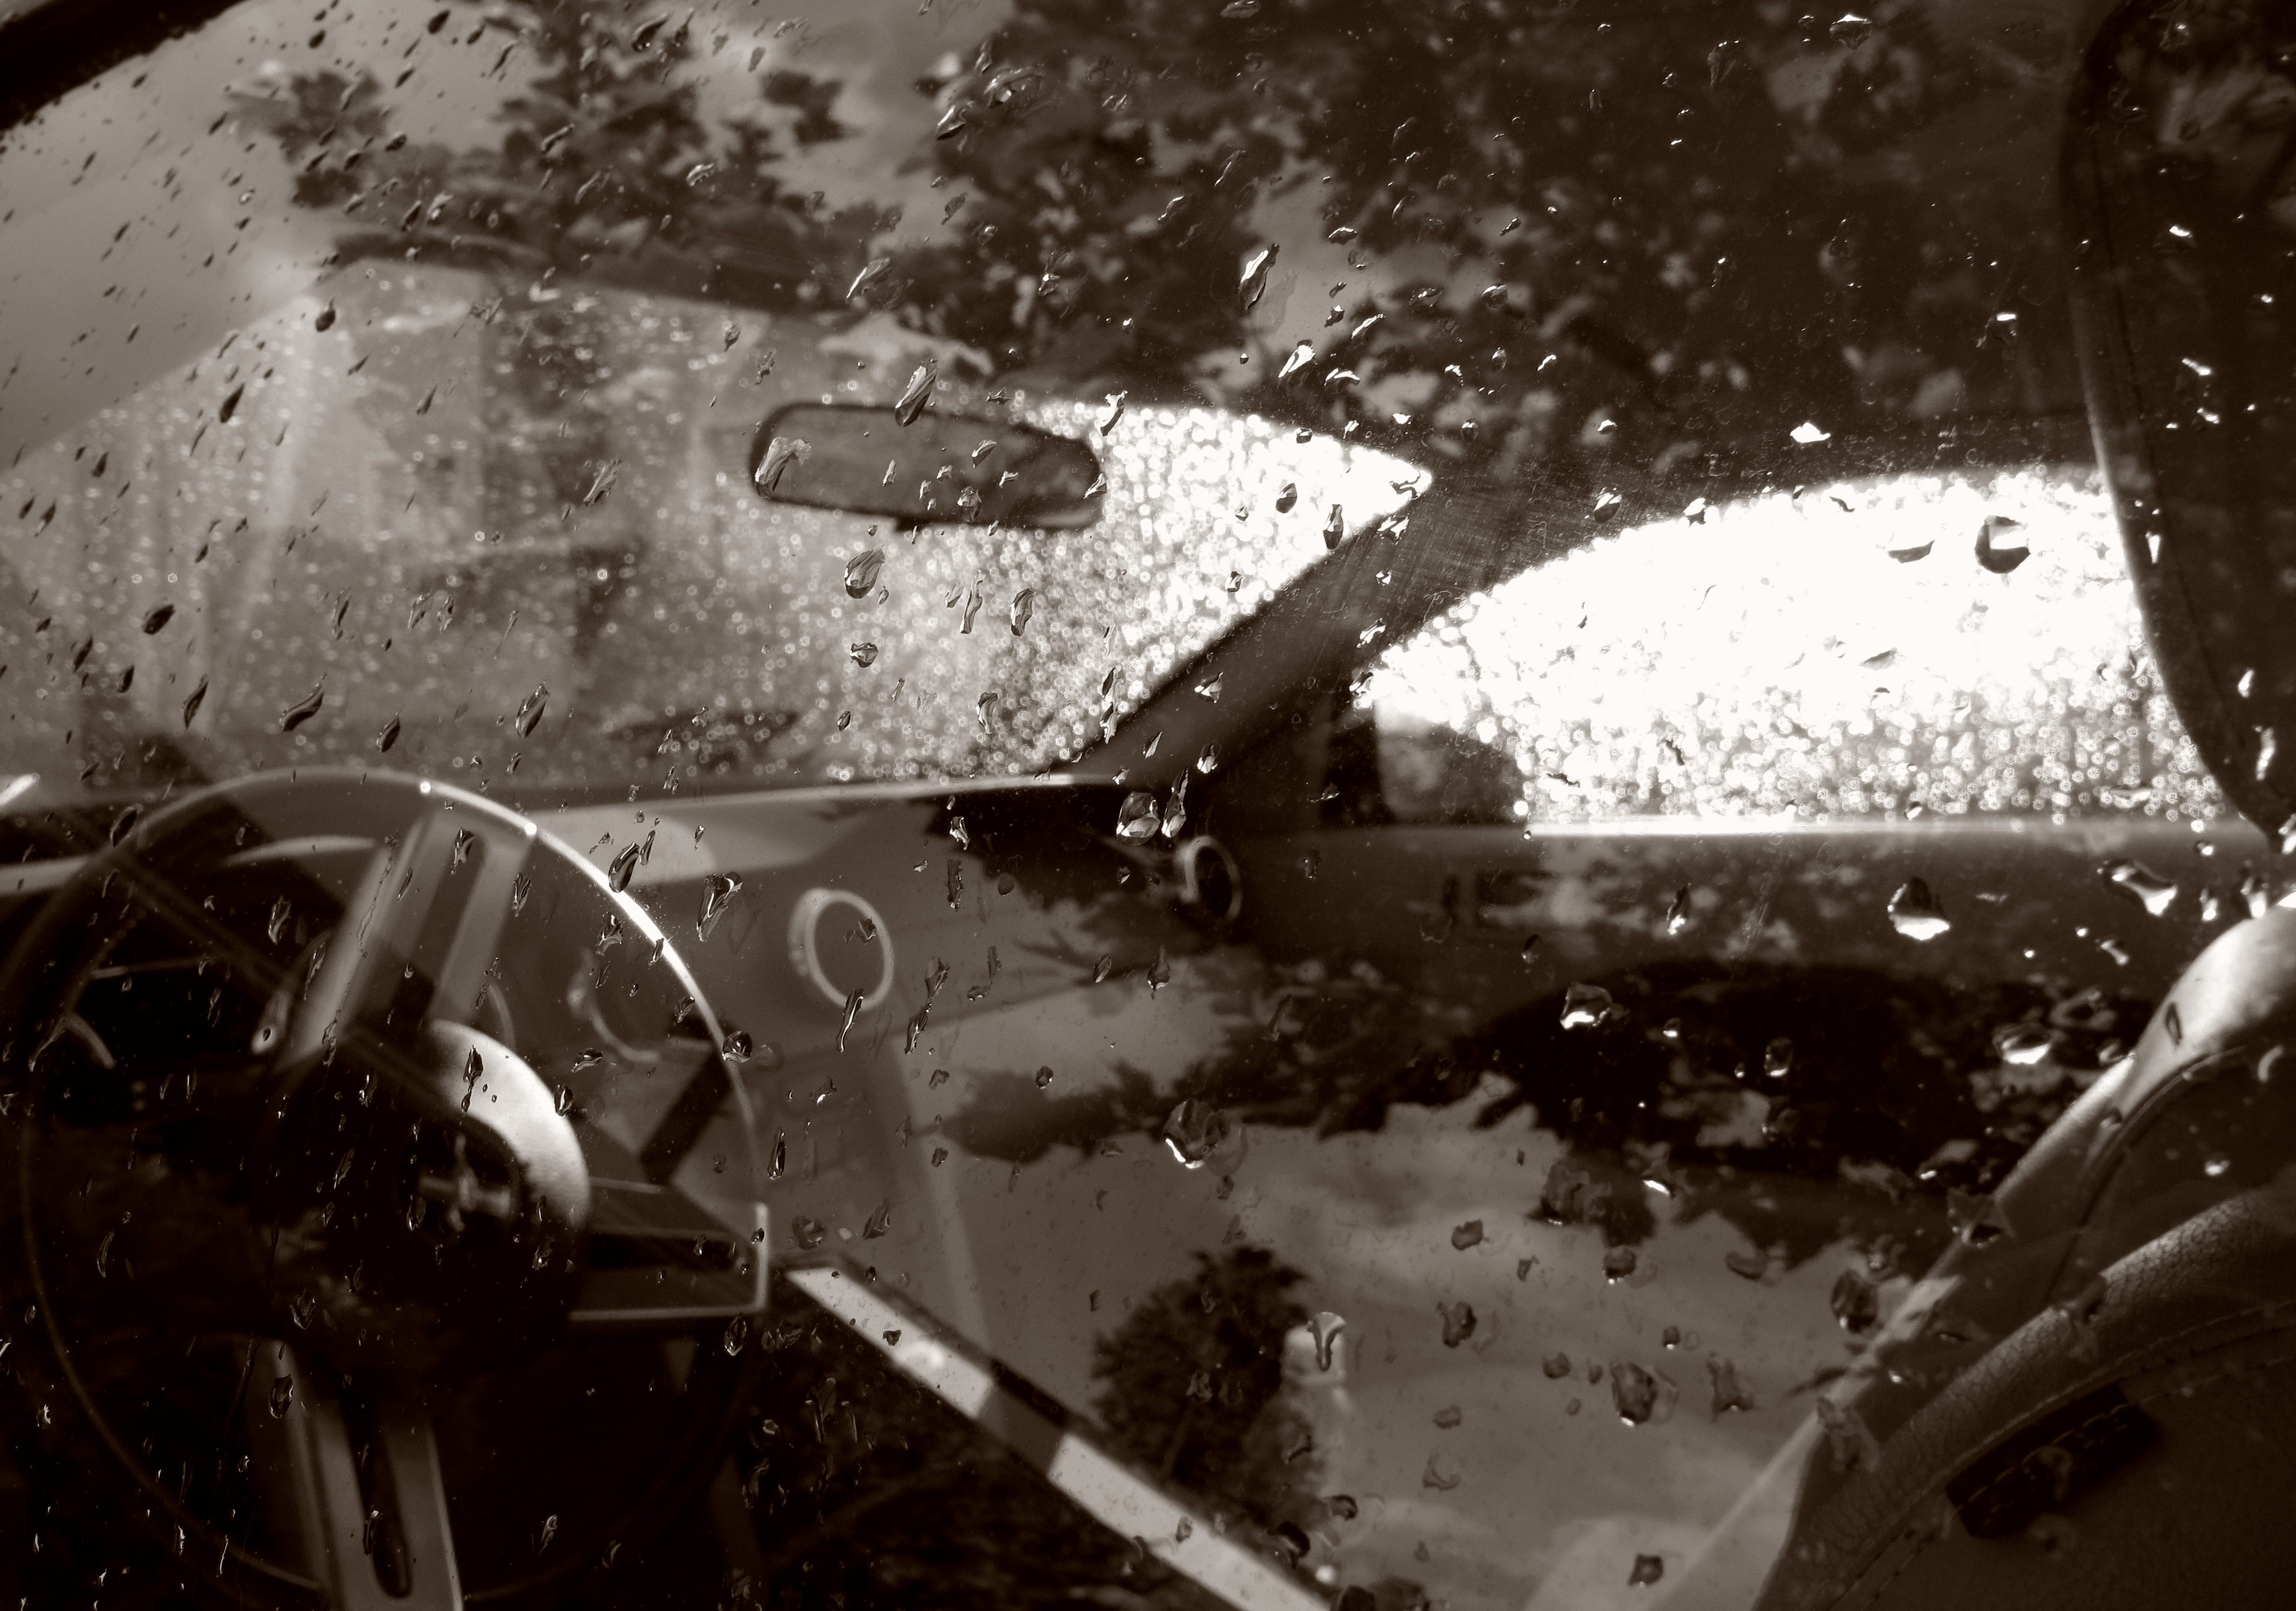
snow, black and white, white, photography, vehicle, weather, darkness, black, monochrome, california, ford, mustang, sacramento, monochrome photography